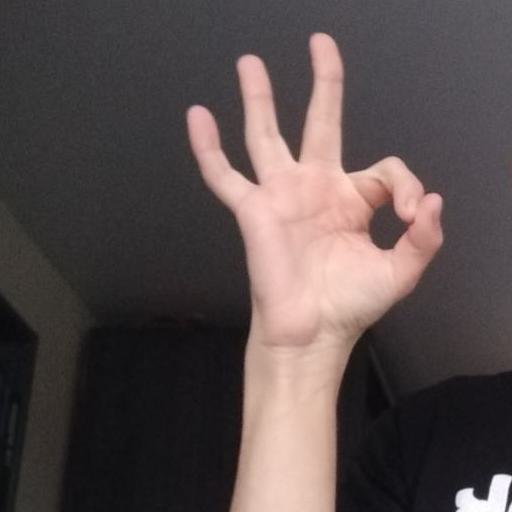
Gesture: ok